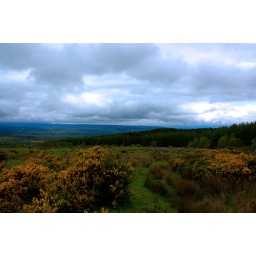
This was that the top of the hill on our 30+ mile bike ride in Inverness